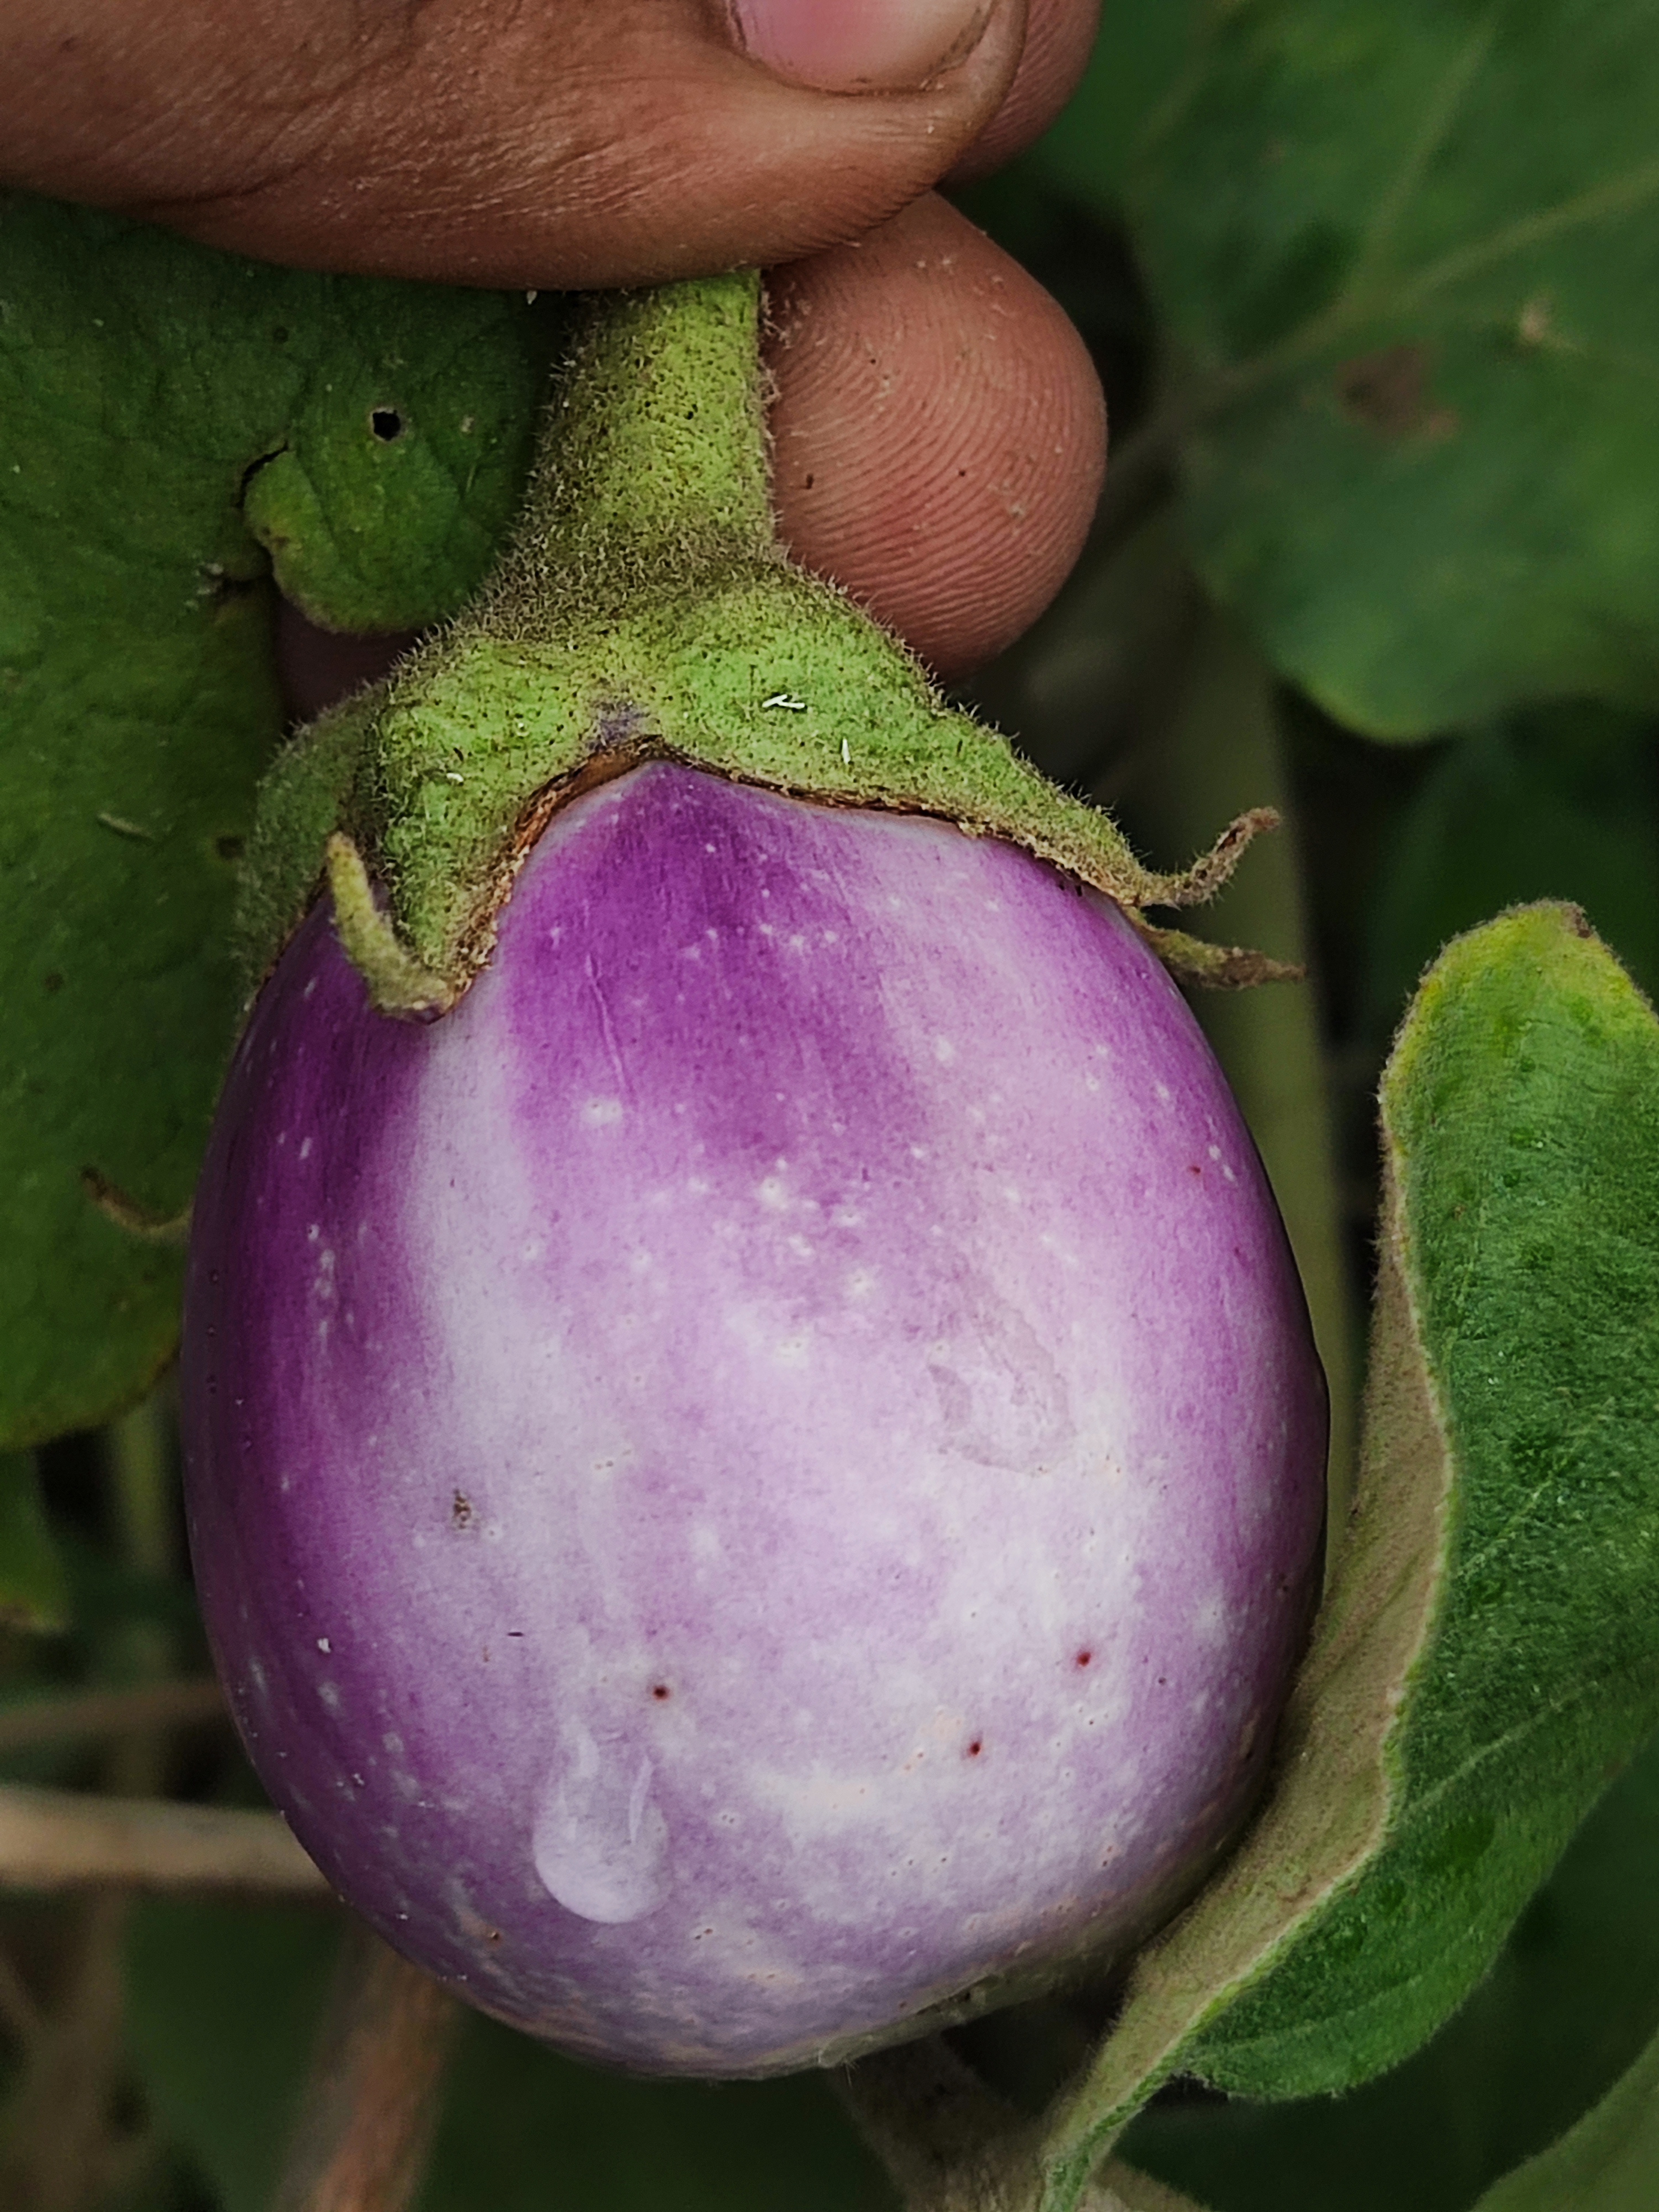
Label: Healty Brinjal